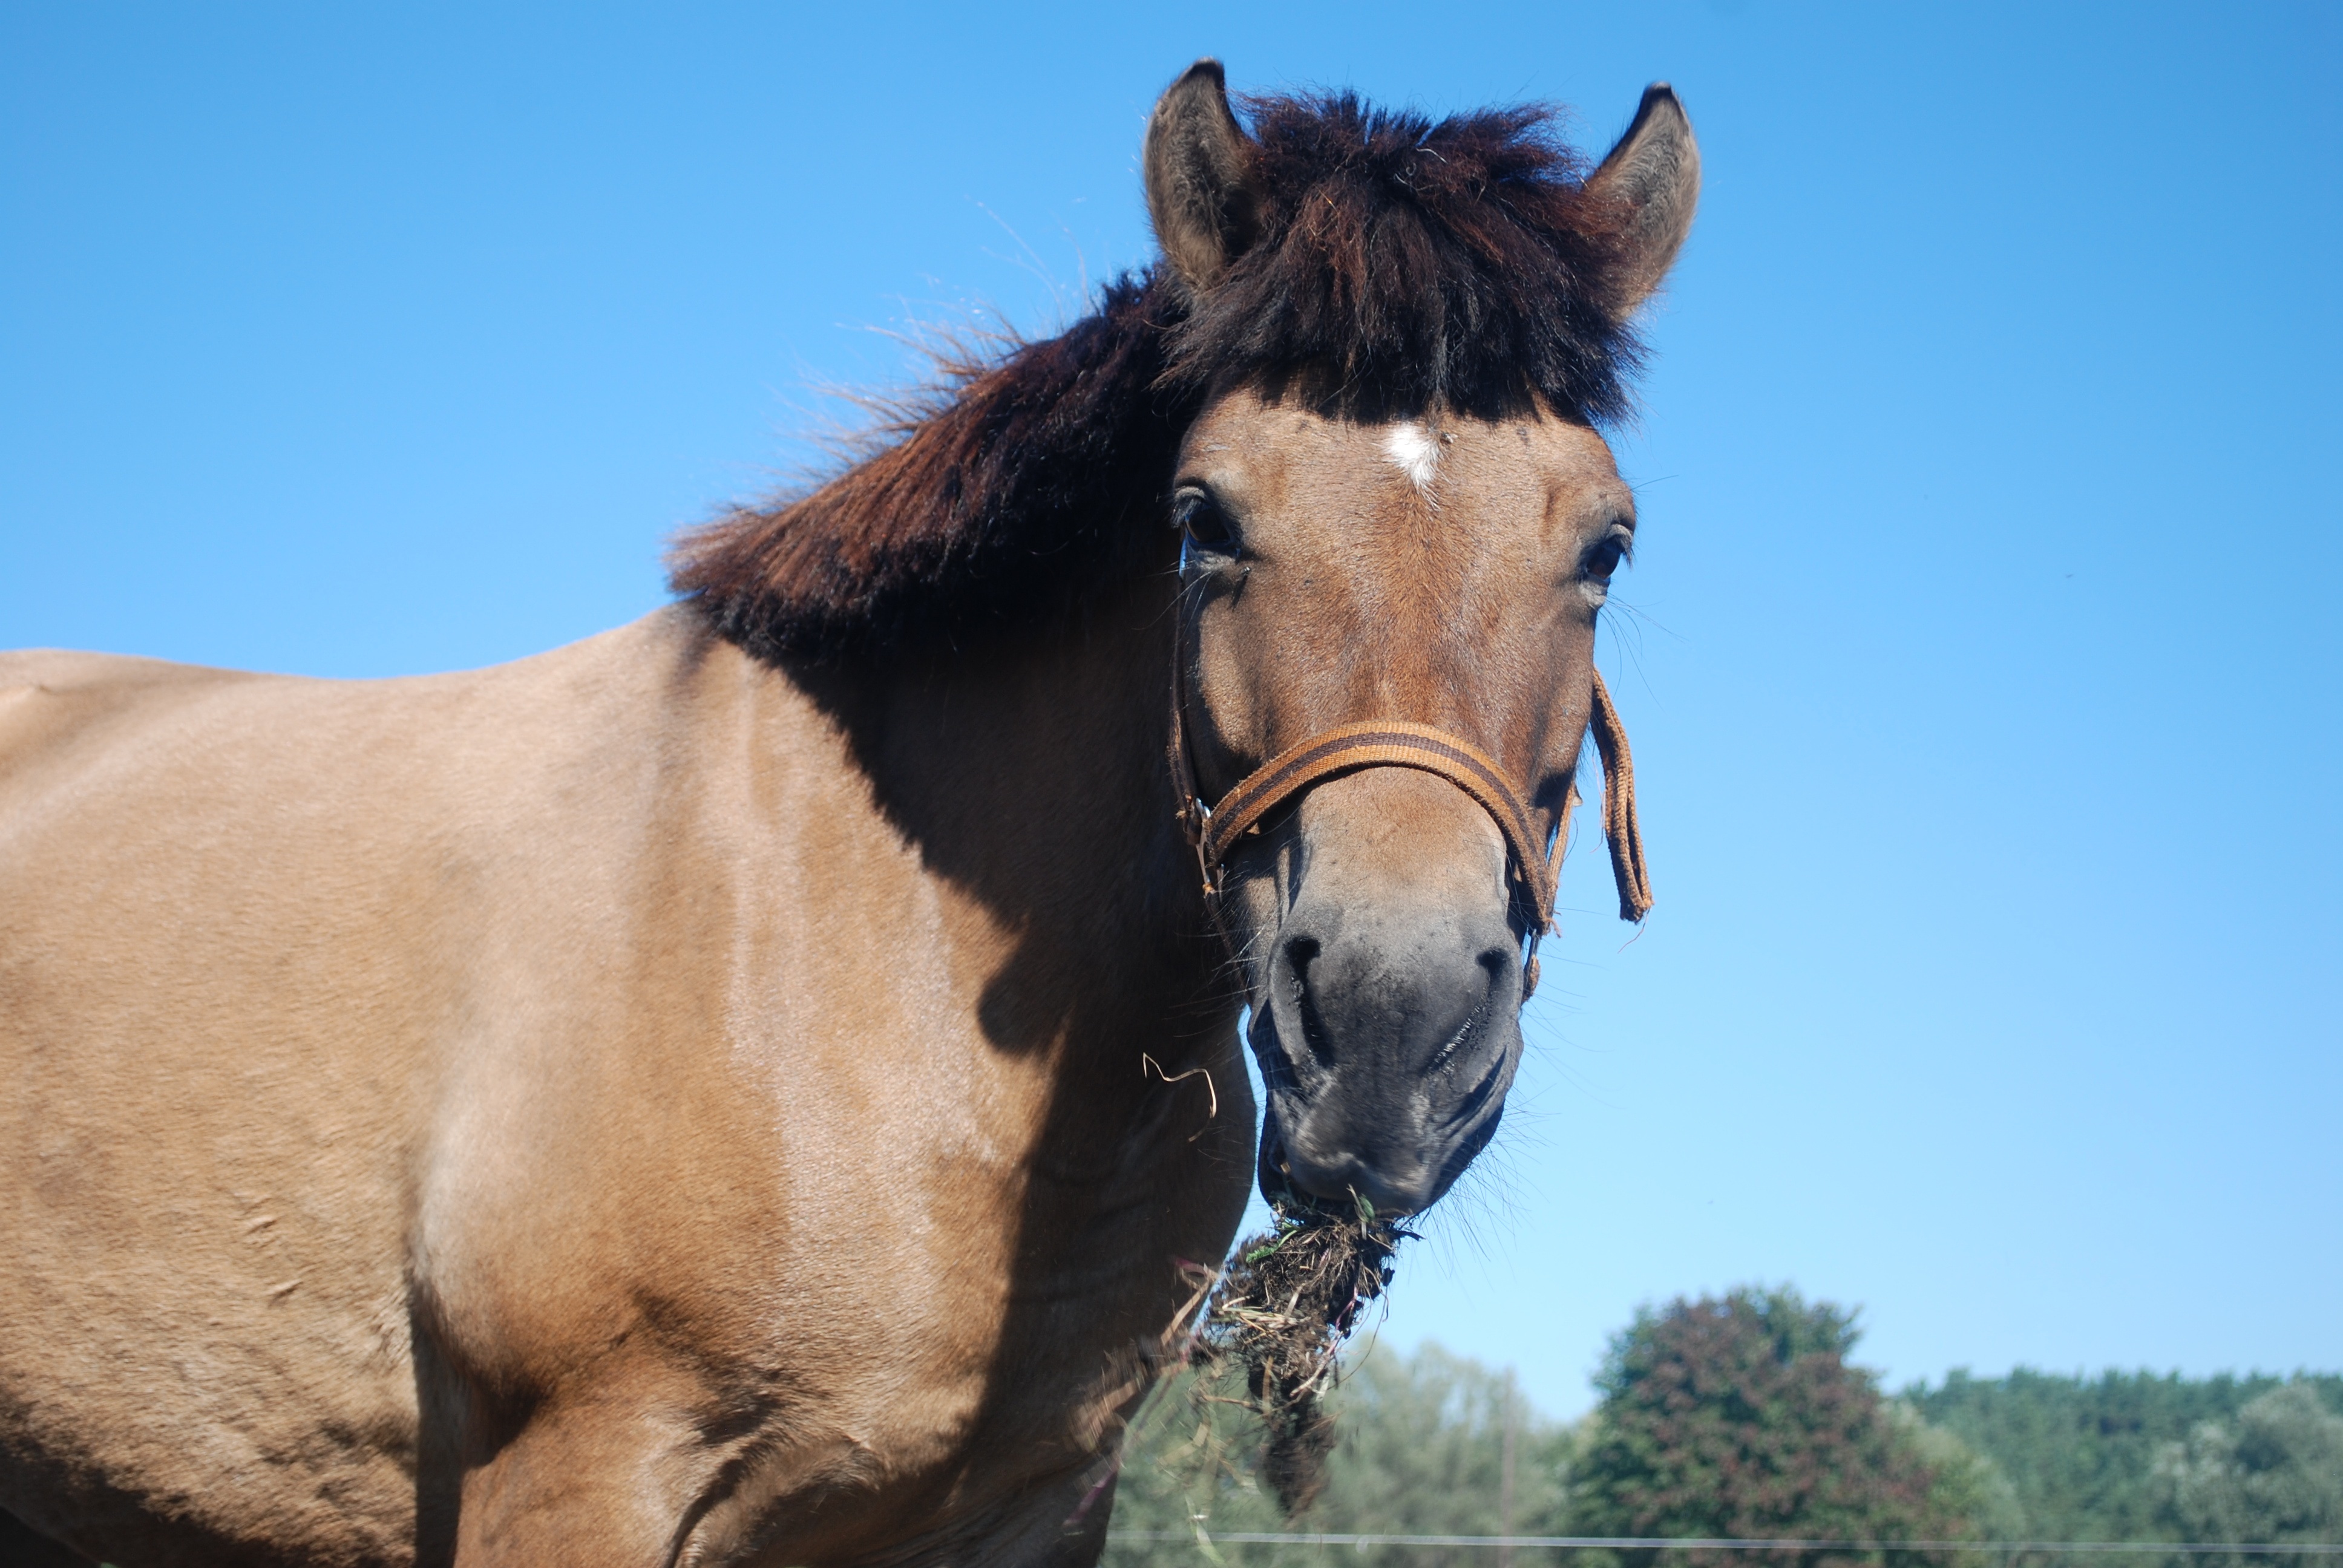
nature, animal, pasture, horse, mammal, stallion, mane, bridle, horses, animals, vertebrate, mare, horse head, stocks, pack animal, the horse, hooves, the head of a horse, horse like mammal, mustang horse